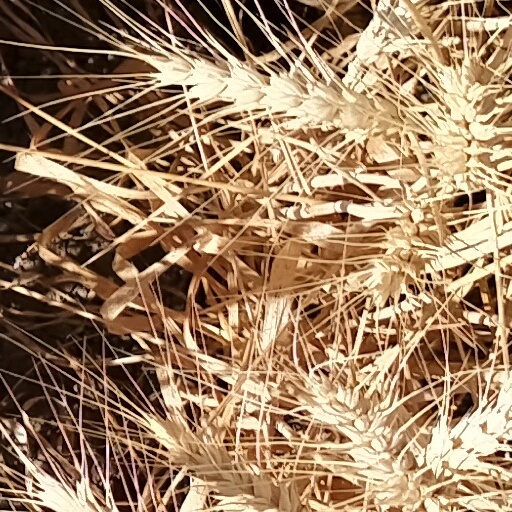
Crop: wheat